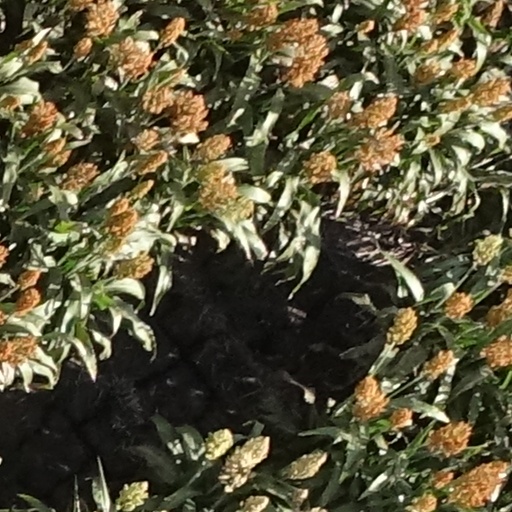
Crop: sorghum